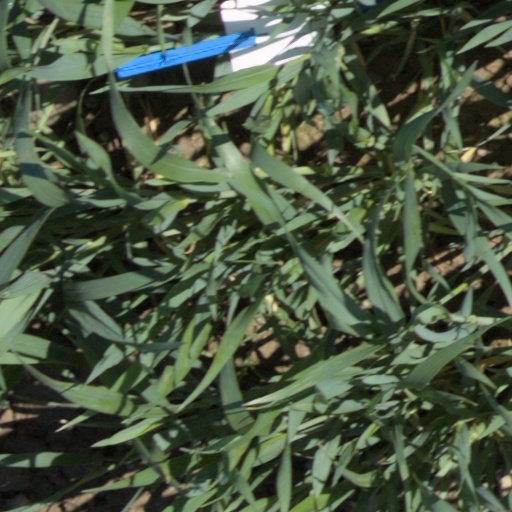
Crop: wheat